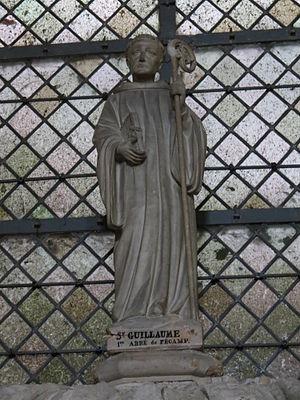
Guillaume de Volpiano, premier abbé de Fécamp (1001-1028).
Guillaume de Volpiano, Guillaume de Dijon ou encore Guillaume de Cluny, Guglielmo da Volpiano en italien, est un religieux et réformateur liturgique piémontais. En tant que réformateur, son action concerne de très nombreux monastères, notamment en Normandie comme à Fécamp, à Jumièges, à Bernay ou encore, Troarn. Puis, par contrecoup, cela concerne par la suite les monastères de l'Angleterre anglo-saxo-danoise, comme à l'abbaye Hailes à Winchcombe et à Gloucester. Il fit de ces monastères des asiles de sainteté et de savoir.